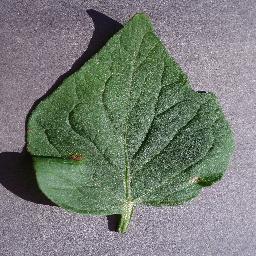
Label: Tomato___Target_Spot